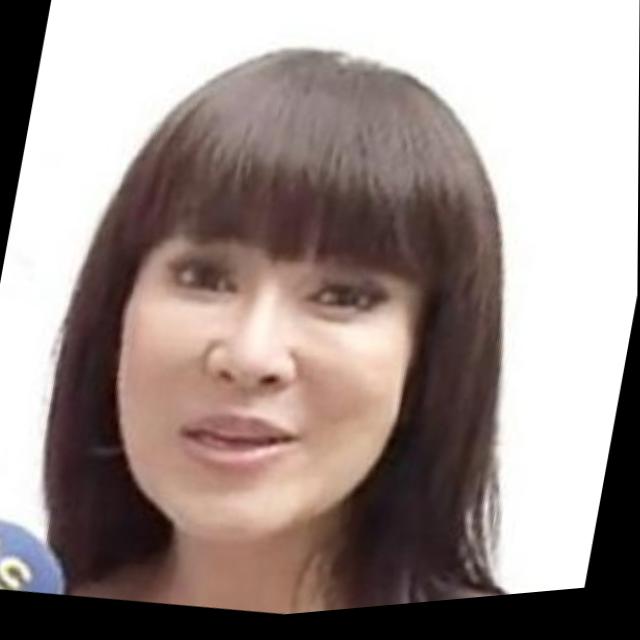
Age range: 45-64